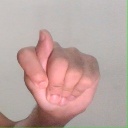
अक्षर: ट